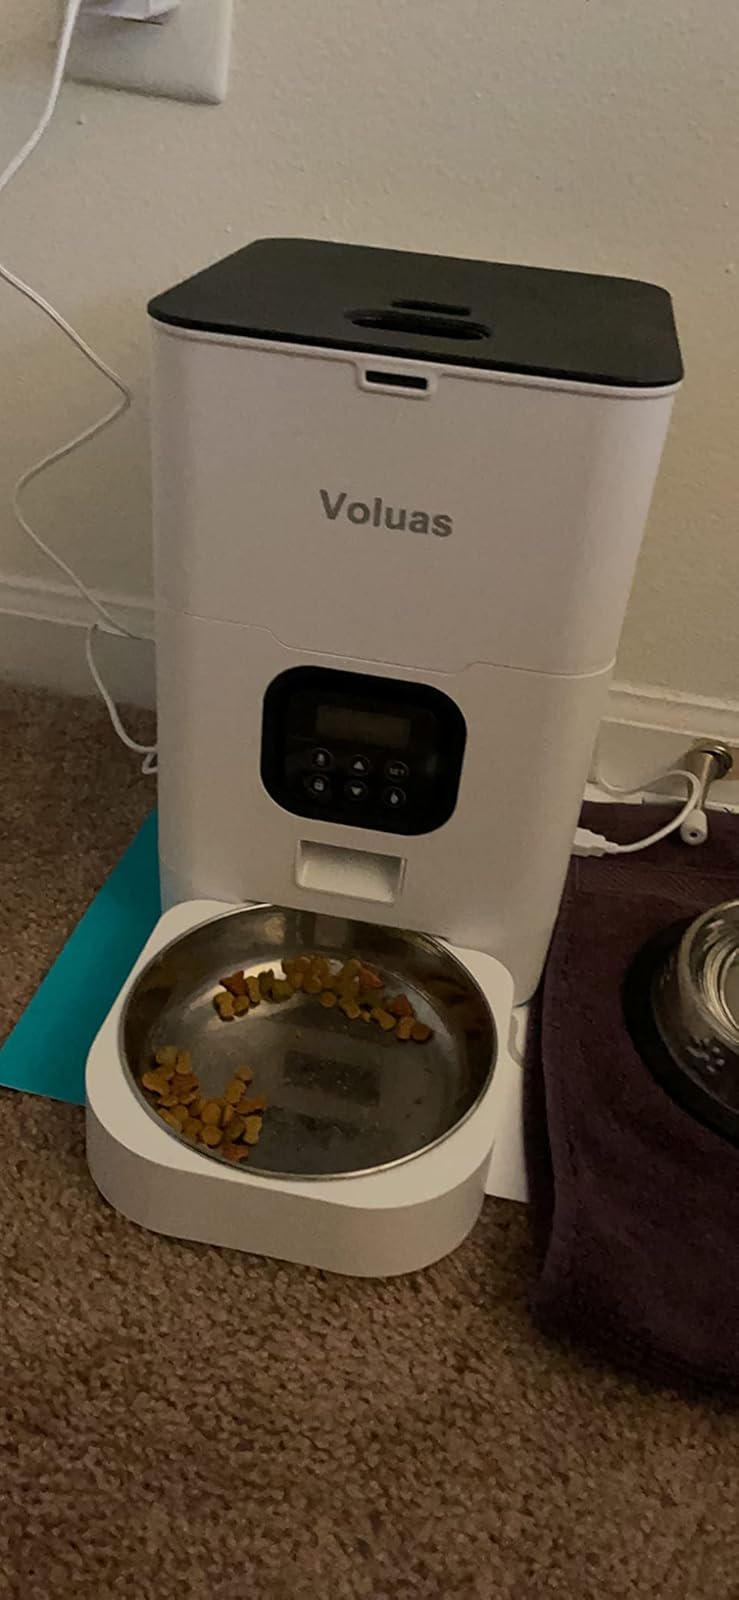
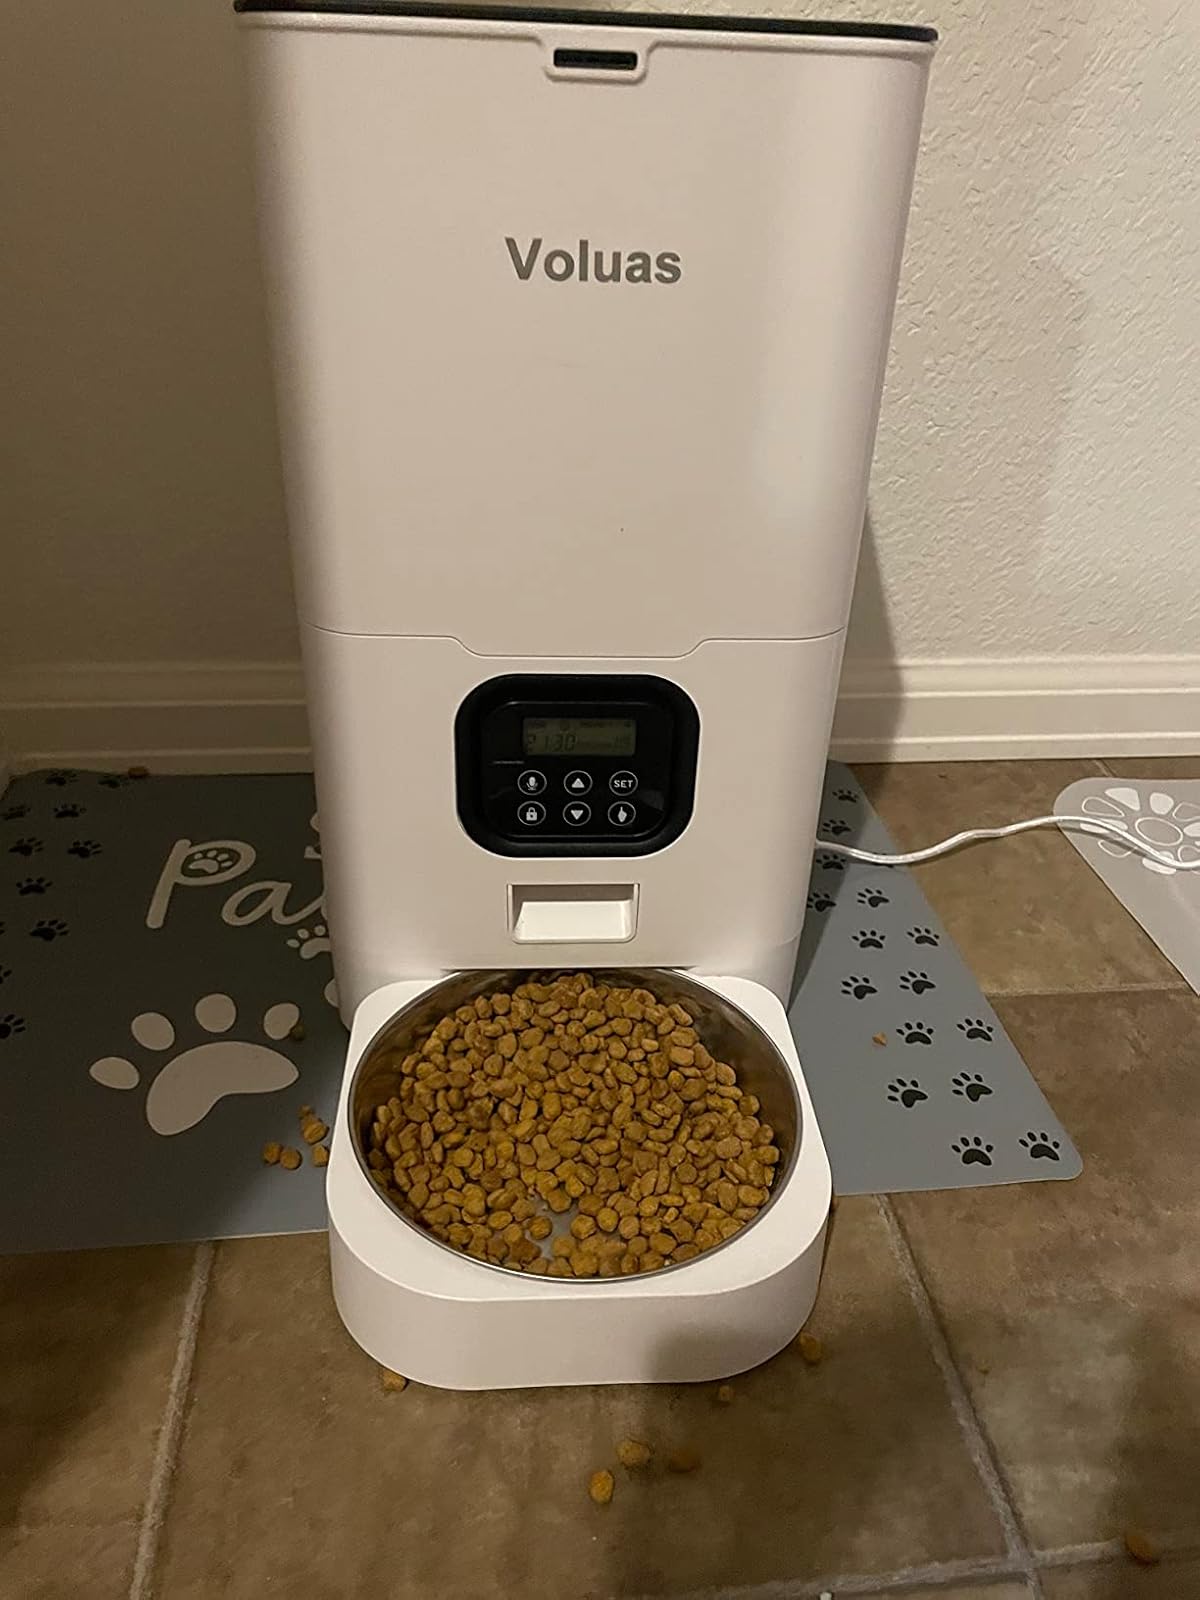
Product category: items_feeder
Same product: yes